IndyCar Racing

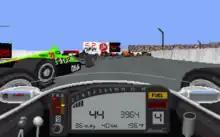
Racing scene

The simulation offers the ability to race in single events or a full Championship season (made up of all the tracks installed and available on the player's computer); to take part in associated practice, qualifying and warm-up sessions; to set up and customize the car both on-track and in a dedicated "garage" feature; and to race head-to-head against another player by connecting two computers, either via modems running at least 9600 bit/s or via a null-modem cable attached to the computers' serial ports.